1952 Houston Cougars football team

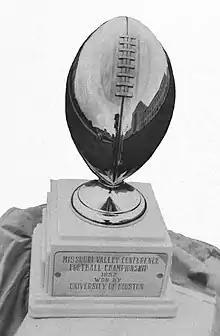
Houston's 1952 Missouri Valley Conference championship trophy

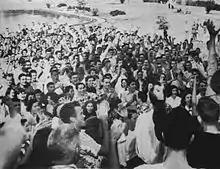
Houston students block entry to the university at the Roy G. Cullen Building following the defeat of Tulsa, declaring it a holiday

The Houston Cougars met with in-state rival Texas A&M for the first time as they hosted the Aggies at off-campus Rice Stadium in Houston. Texas A&M was a member of the Southwest Conference, and was led by second-year head coach Raymond George. With an attendance of 54,000, it was the second-largest crowd that Houston had competed for at the time, only surpassed by the 55,000 from the previous season's opener against #13 Baylor. It was the third time that the Houston Cougars faced a Southwest Conference opponent in its history, and was a continuation of the losing streak against the conference. This followed the rejection of Houston along with Texas Tech by the conference in their bids to join just months earlier. While Texas A&M was slightly favored, Houston was considered to have one of the best teams in the history of its program. Army transfer and Texarkana native J.D. Kimmel was a draftee in the previous NFL draft, and eventually went on to have a career in the professional league.